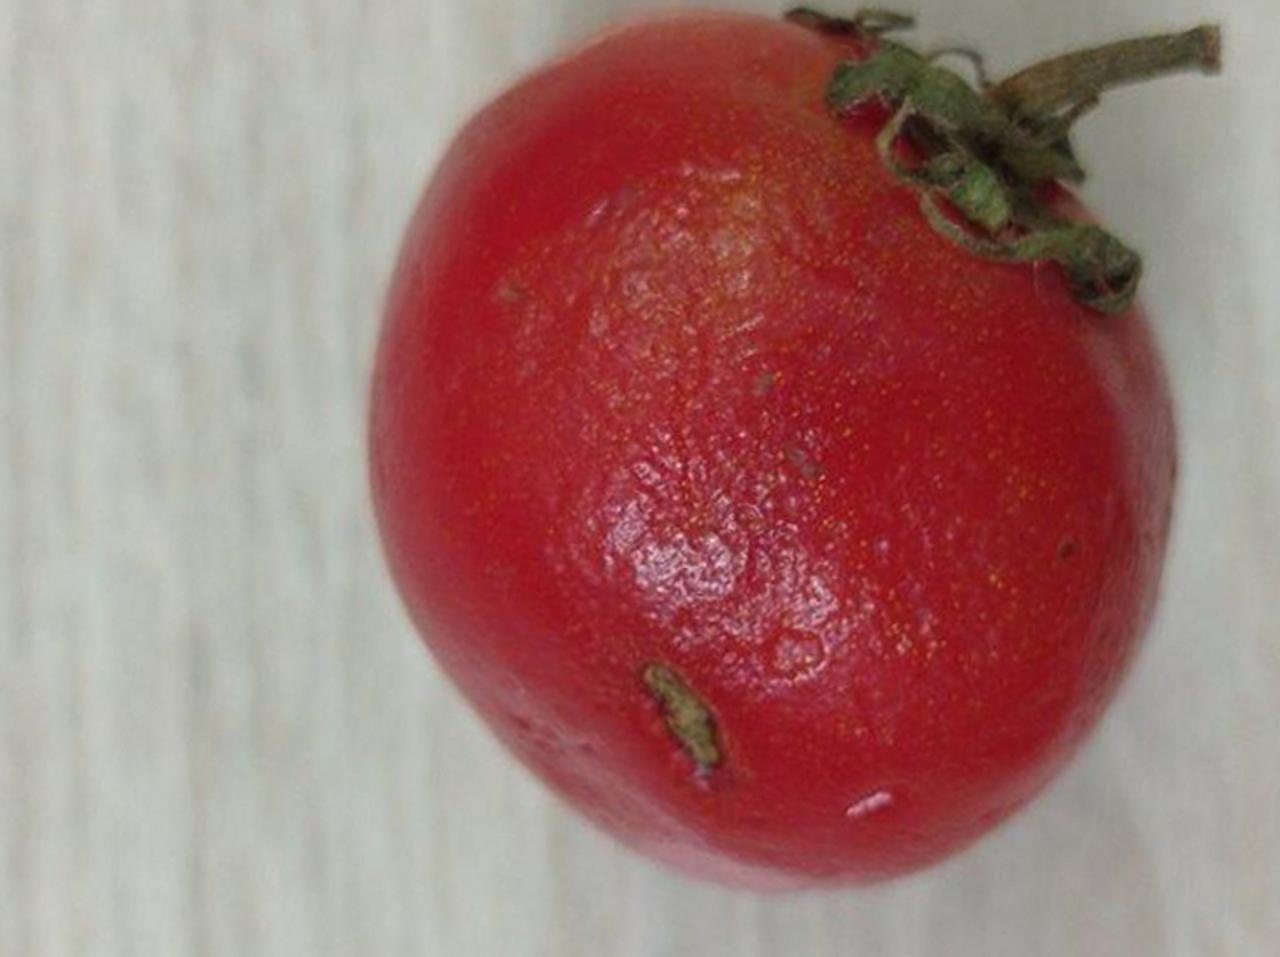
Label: Rotten